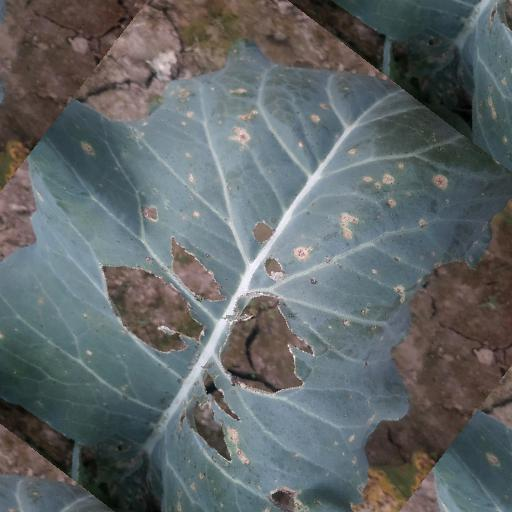
Label: Black Rot